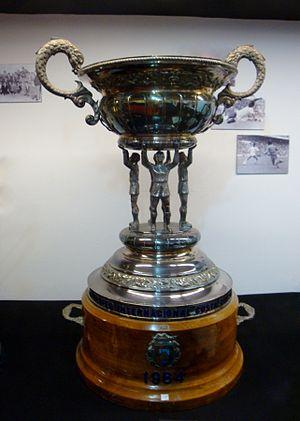
Le Trophée International Costa del Sol est un tournoi amical de football, parrainé par la Fédération royale d'Espagne de football, organisé chaque année dans la ville andalouse de Malaga, en Espagne. Le tournoi était traditionnellement organisé par le CD Málaga, il l'est maintenant par le Málaga CF, en partenariat avec la mairie de Málaga.